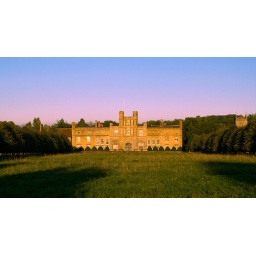
&lt;b&gt;Warwickshire&lt;/b&gt; Lengthening shadows and the last of the evening light sparkling in the windows and illuminating the honey stone of Coughton Court